Ruhrort

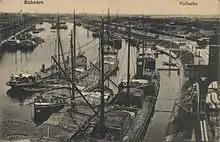
Ruhrort south harbor in 1905

Ruhrort was founded in 1371 as a customs site and was granted town status in 1551. Due to its convenient position on the junction of two important waterways a shipping guild and a harbour had been created by 1665, mainly for trading coal from the Ruhr Valley mines. The harbour was in steady competition with the harbour of Duisburg which was located only 3 kilometers to the south.